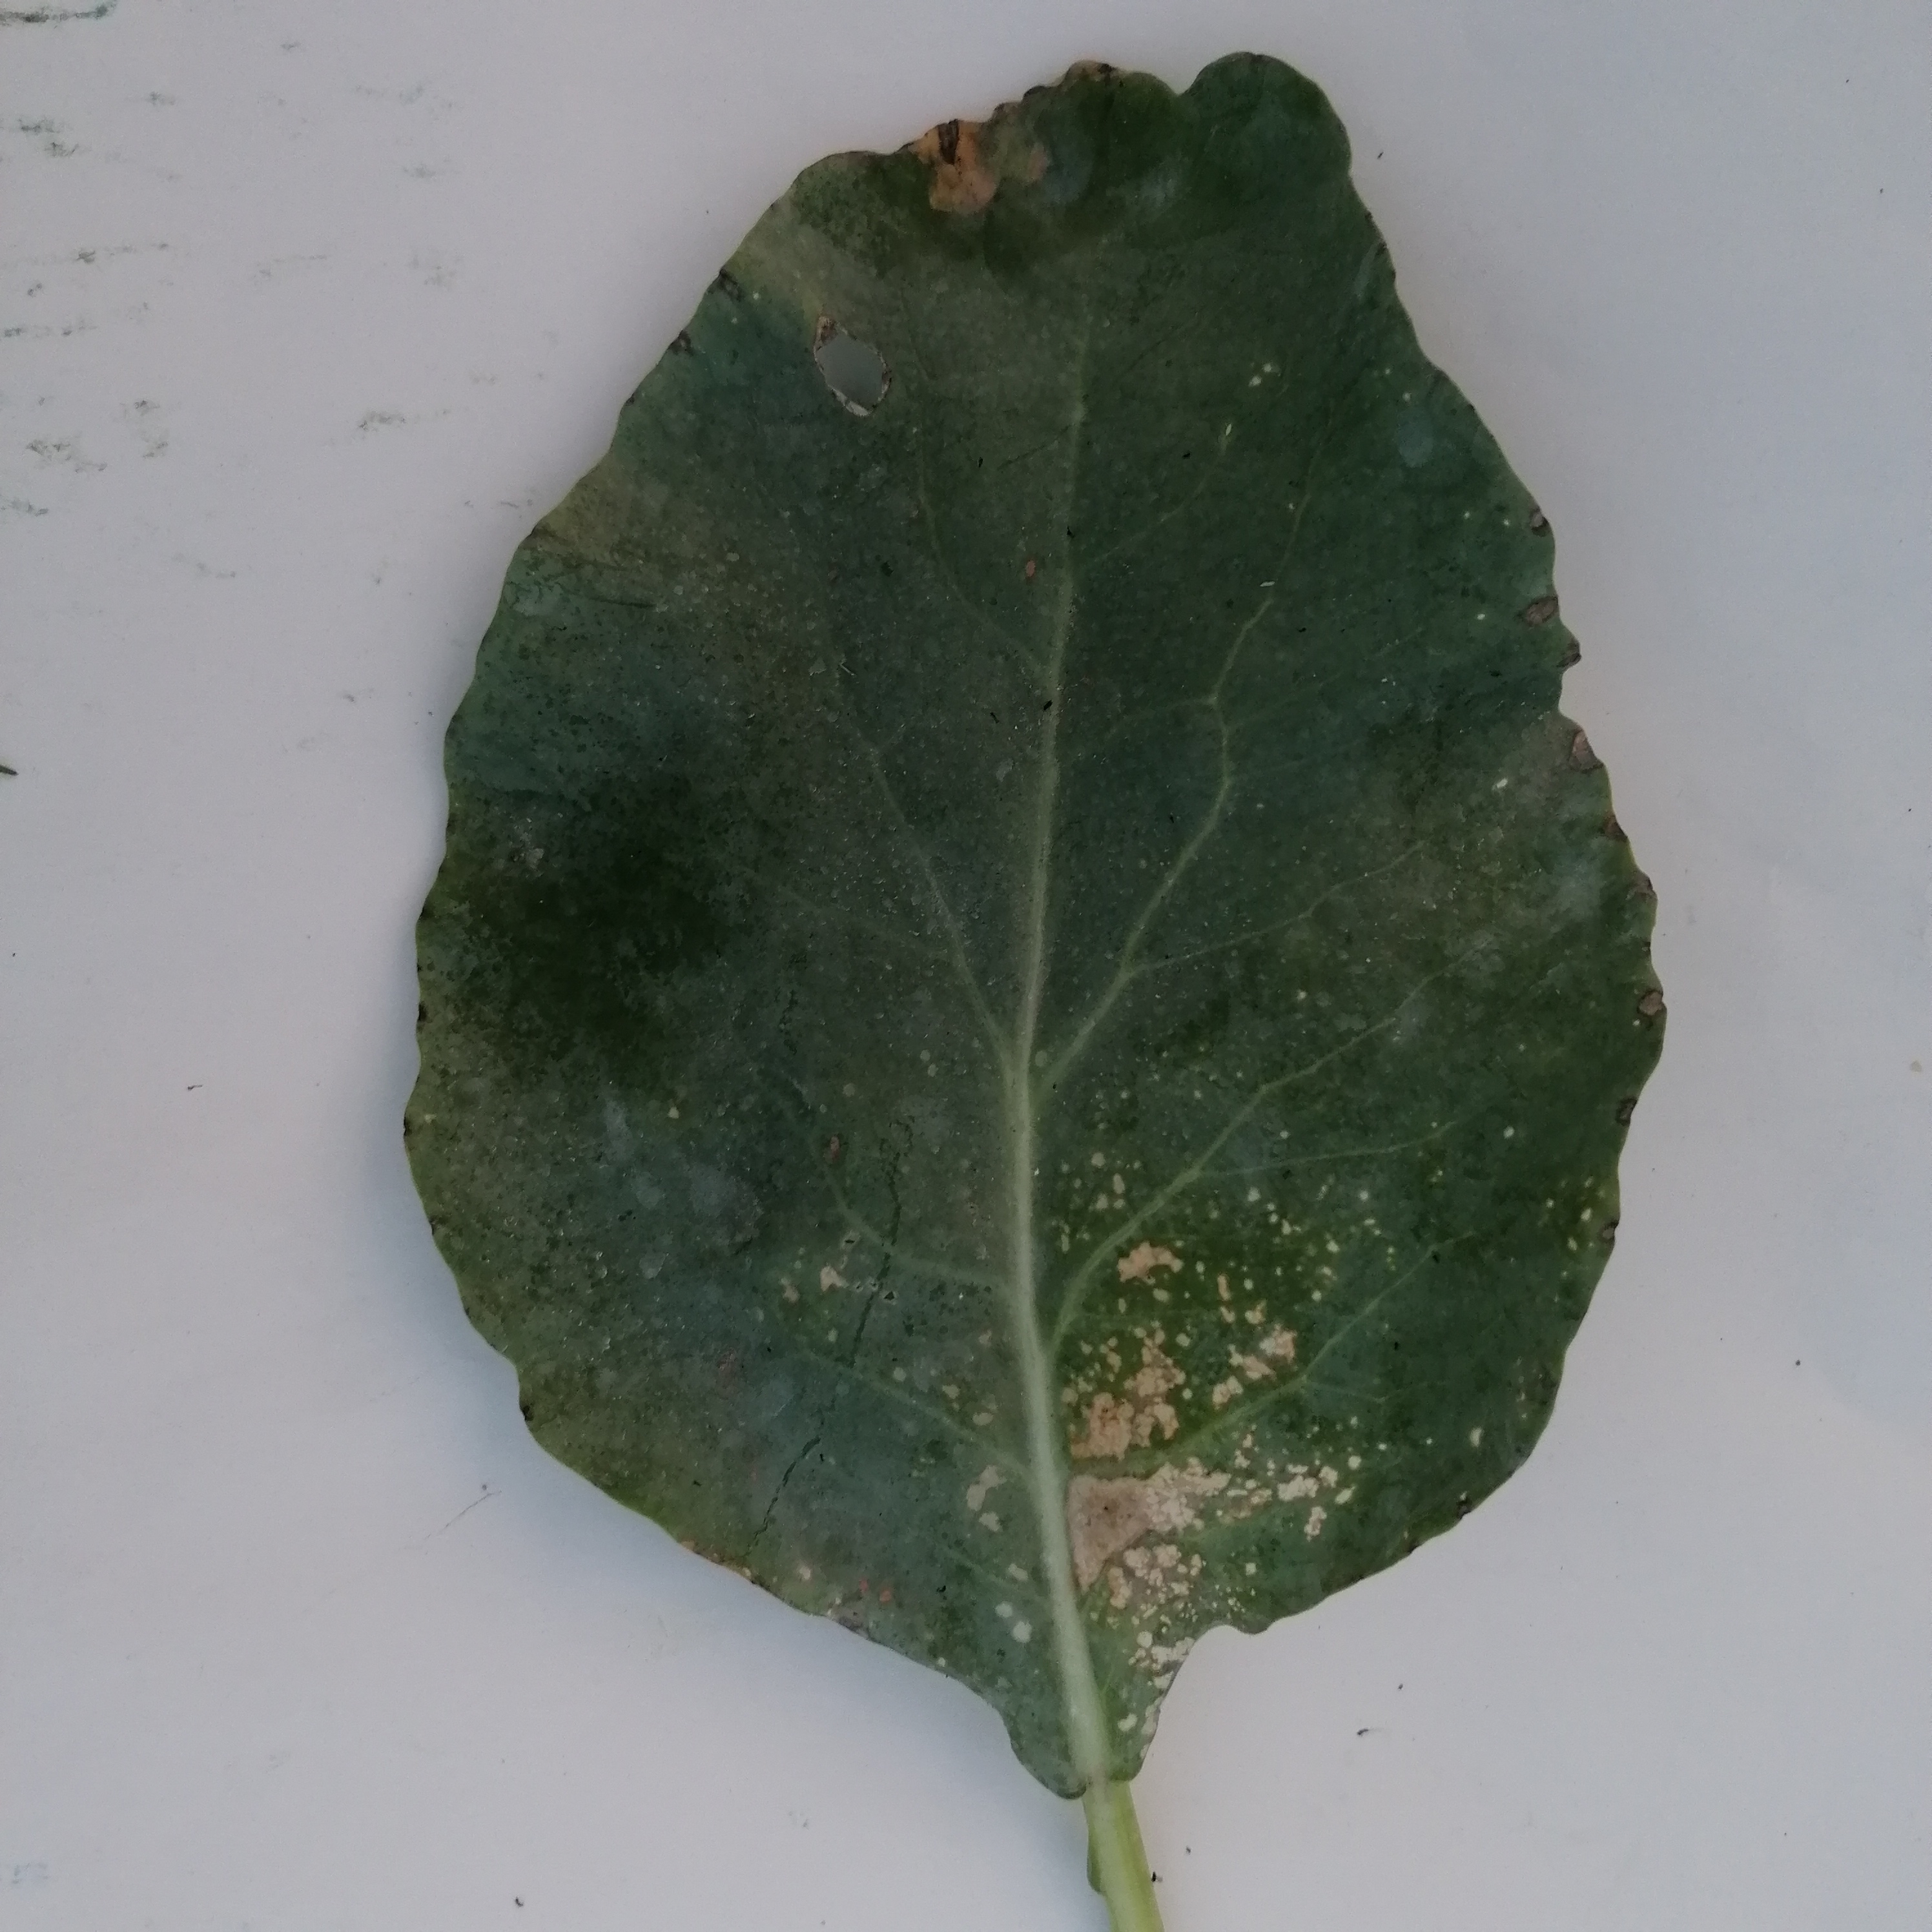
Label: Insect Hole